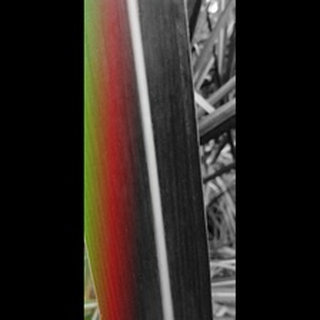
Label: healthy_sugarcane